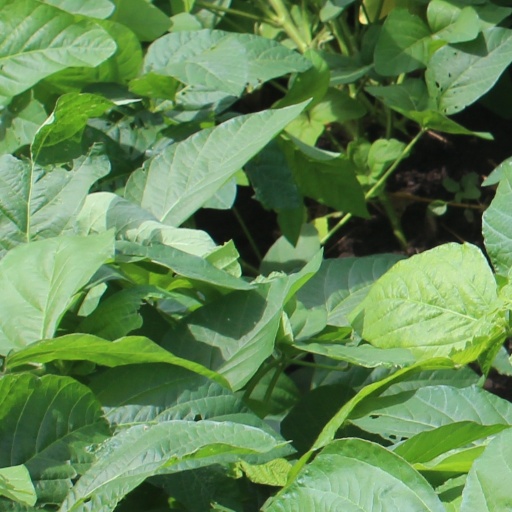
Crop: soybean